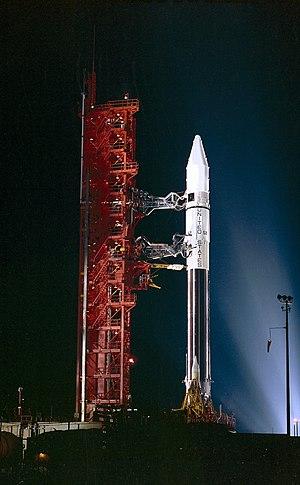
HEAO-2, renommé Einstein après son lancement, est un observatoire spatial travaillant dans le domaine des rayons X lancé le 12 novembre 1978. Il est le premier satellite X à fournir des images depuis l'espace. HEAO-2 fait partie d'une série de 3 satellites du même type développés par la NASA : les deux autres observatoires sont HEAO-1 lancé le 12 août 1977 et HEAO-3 lancé le 20 septembre 1979.